1888 St. Louis Browns season

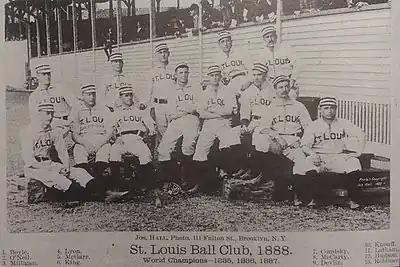
1888 St. Louis Browns

"Note: Pos = Position; G = Games played; AB = At bats; H = Hits; Avg. = Batting average; HR = Home runs; RBI = Runs batted in"